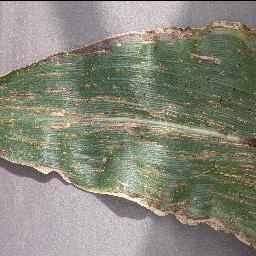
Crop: corn
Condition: (maize)_cercospora_spot_gray_spot